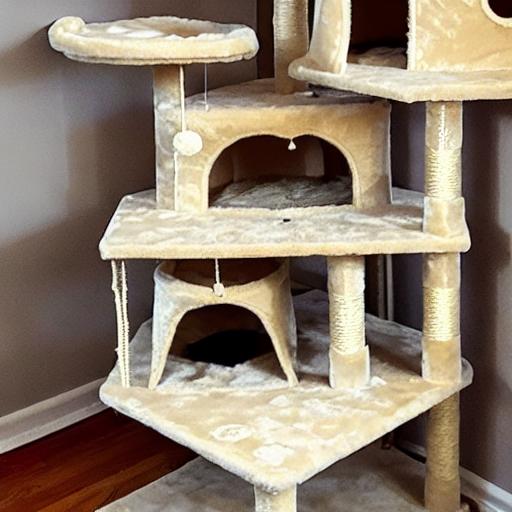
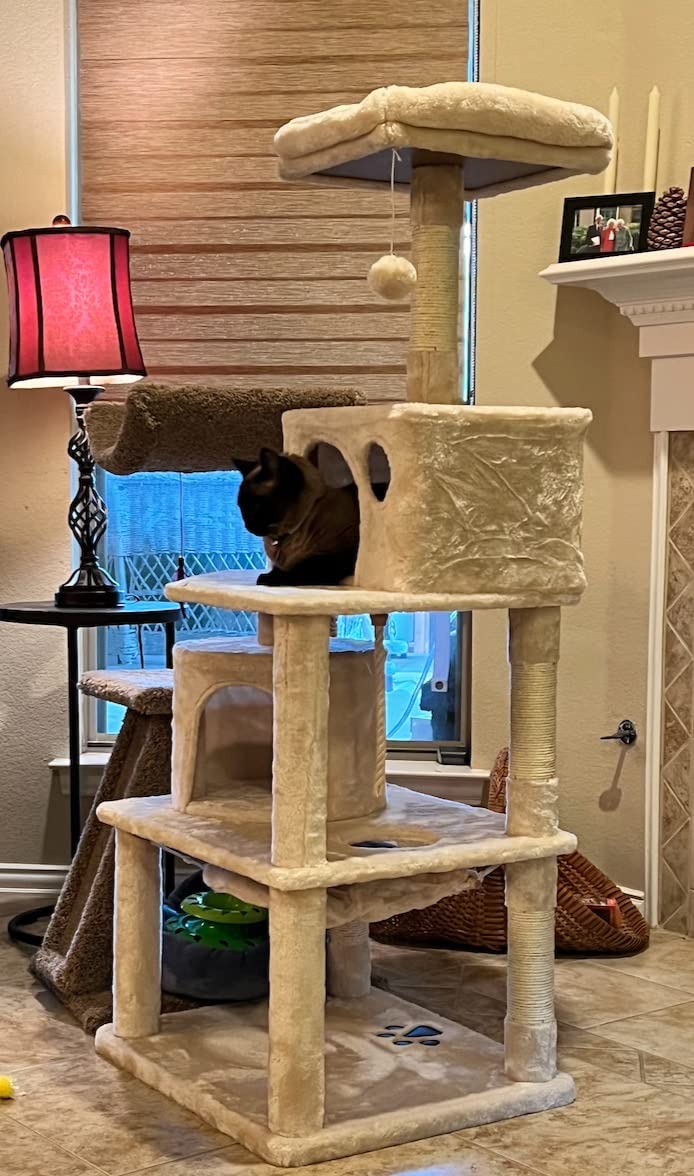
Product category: items_cat tree
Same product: no